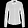
Label: Shirt